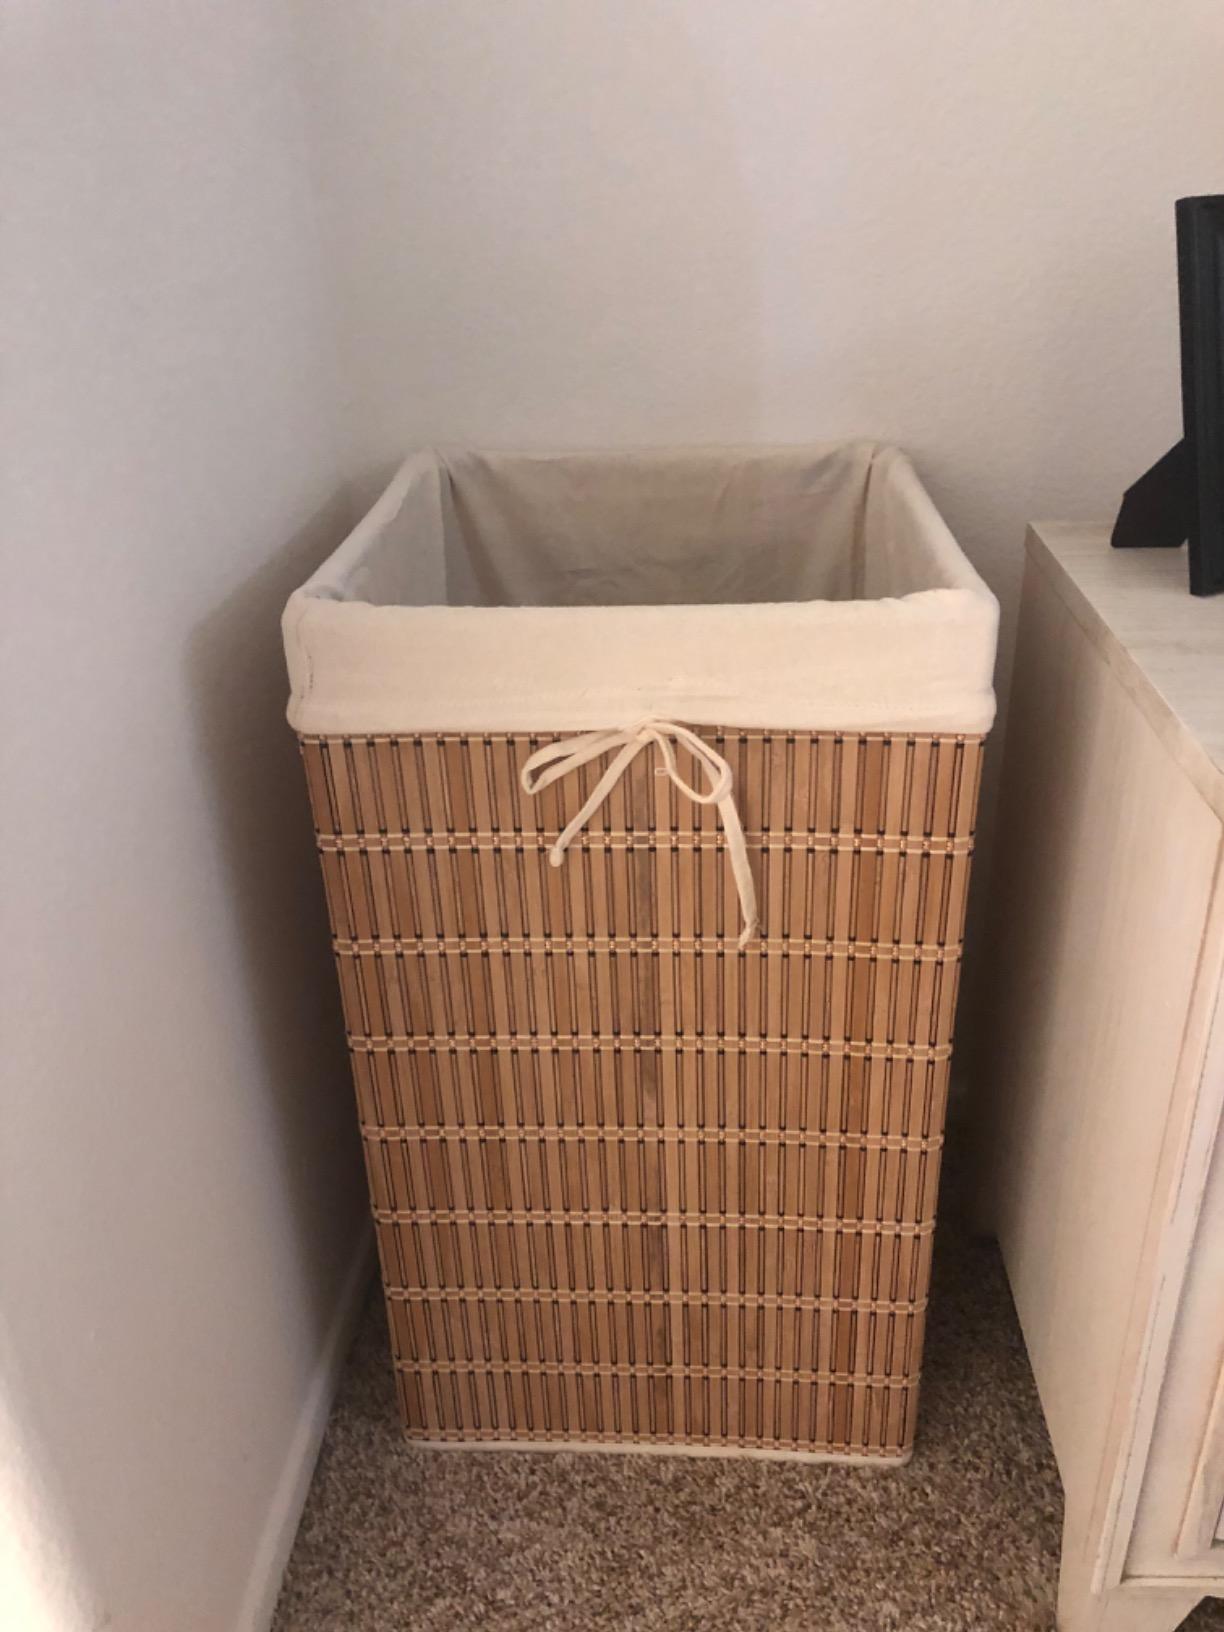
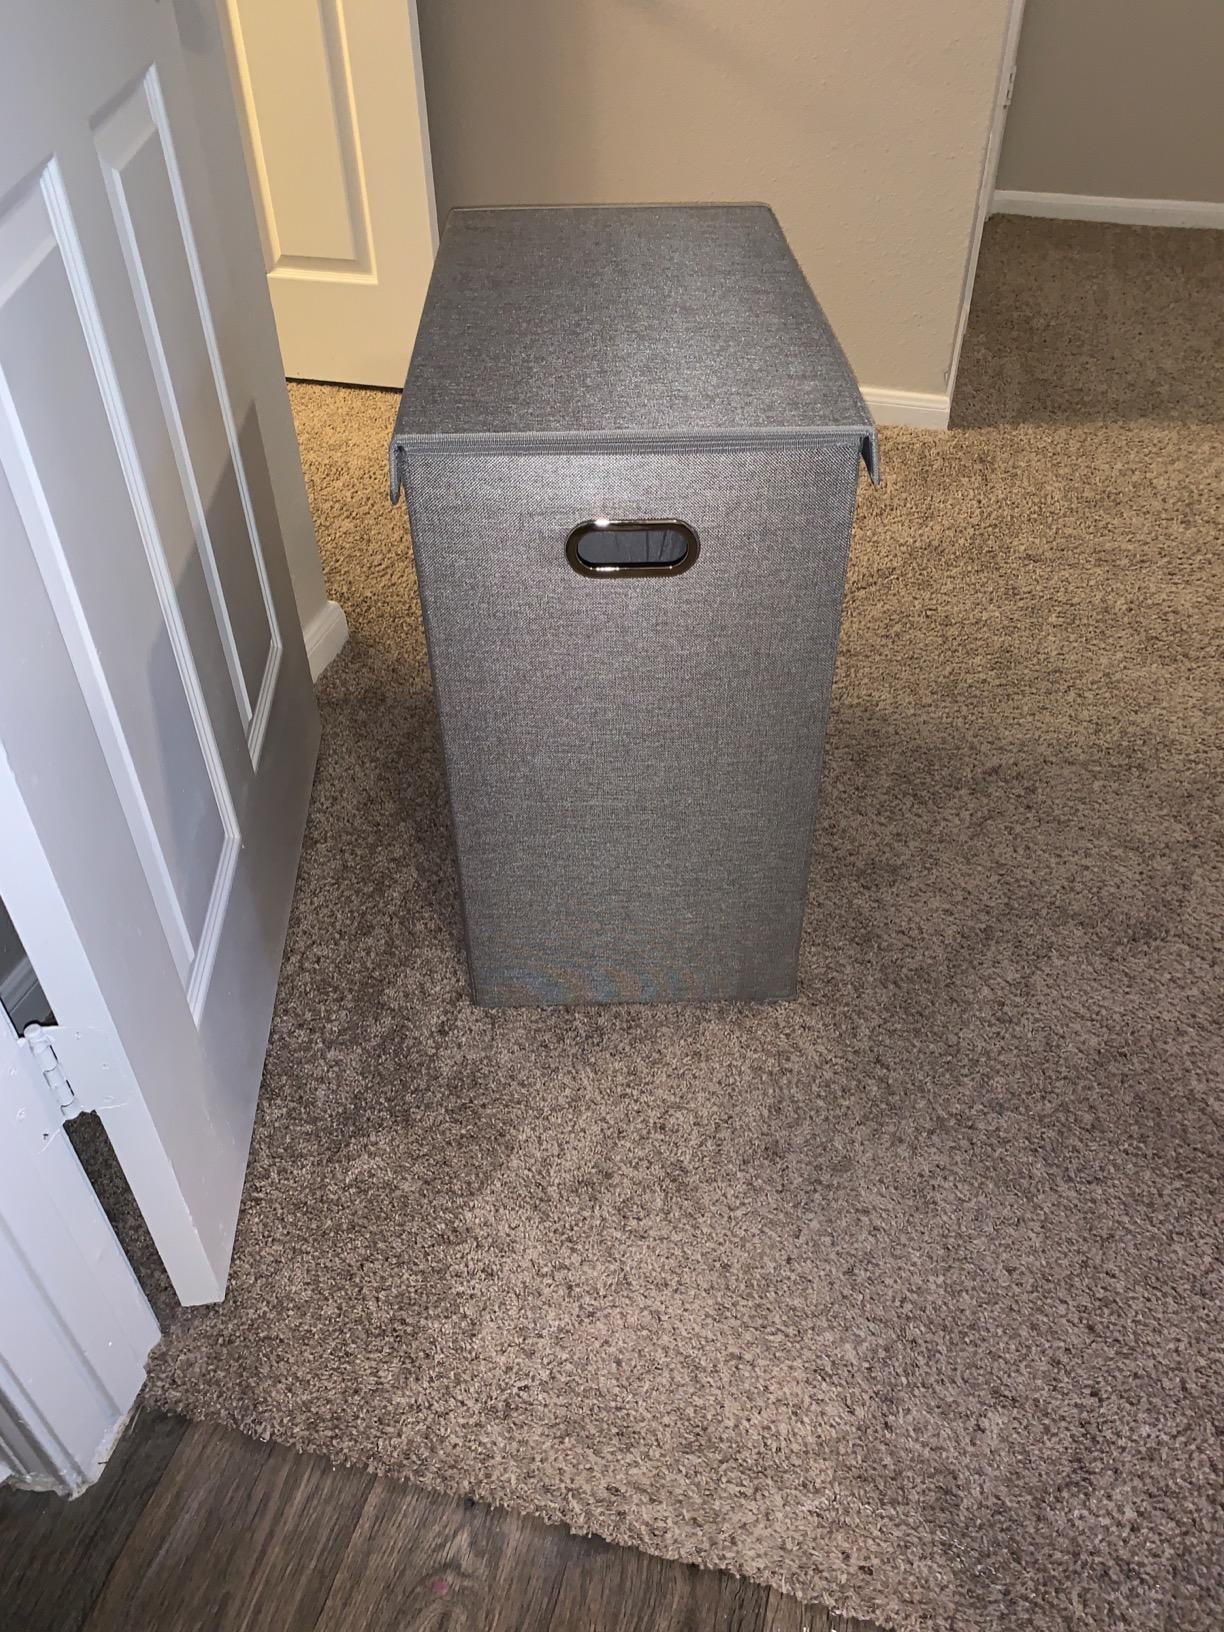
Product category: items_hamper
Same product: no